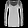
Label: Dress